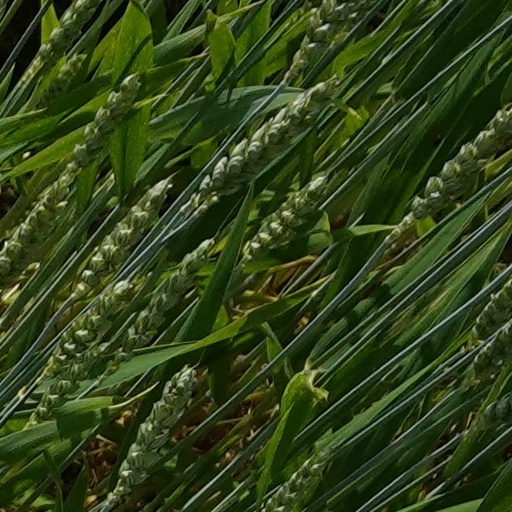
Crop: wheat